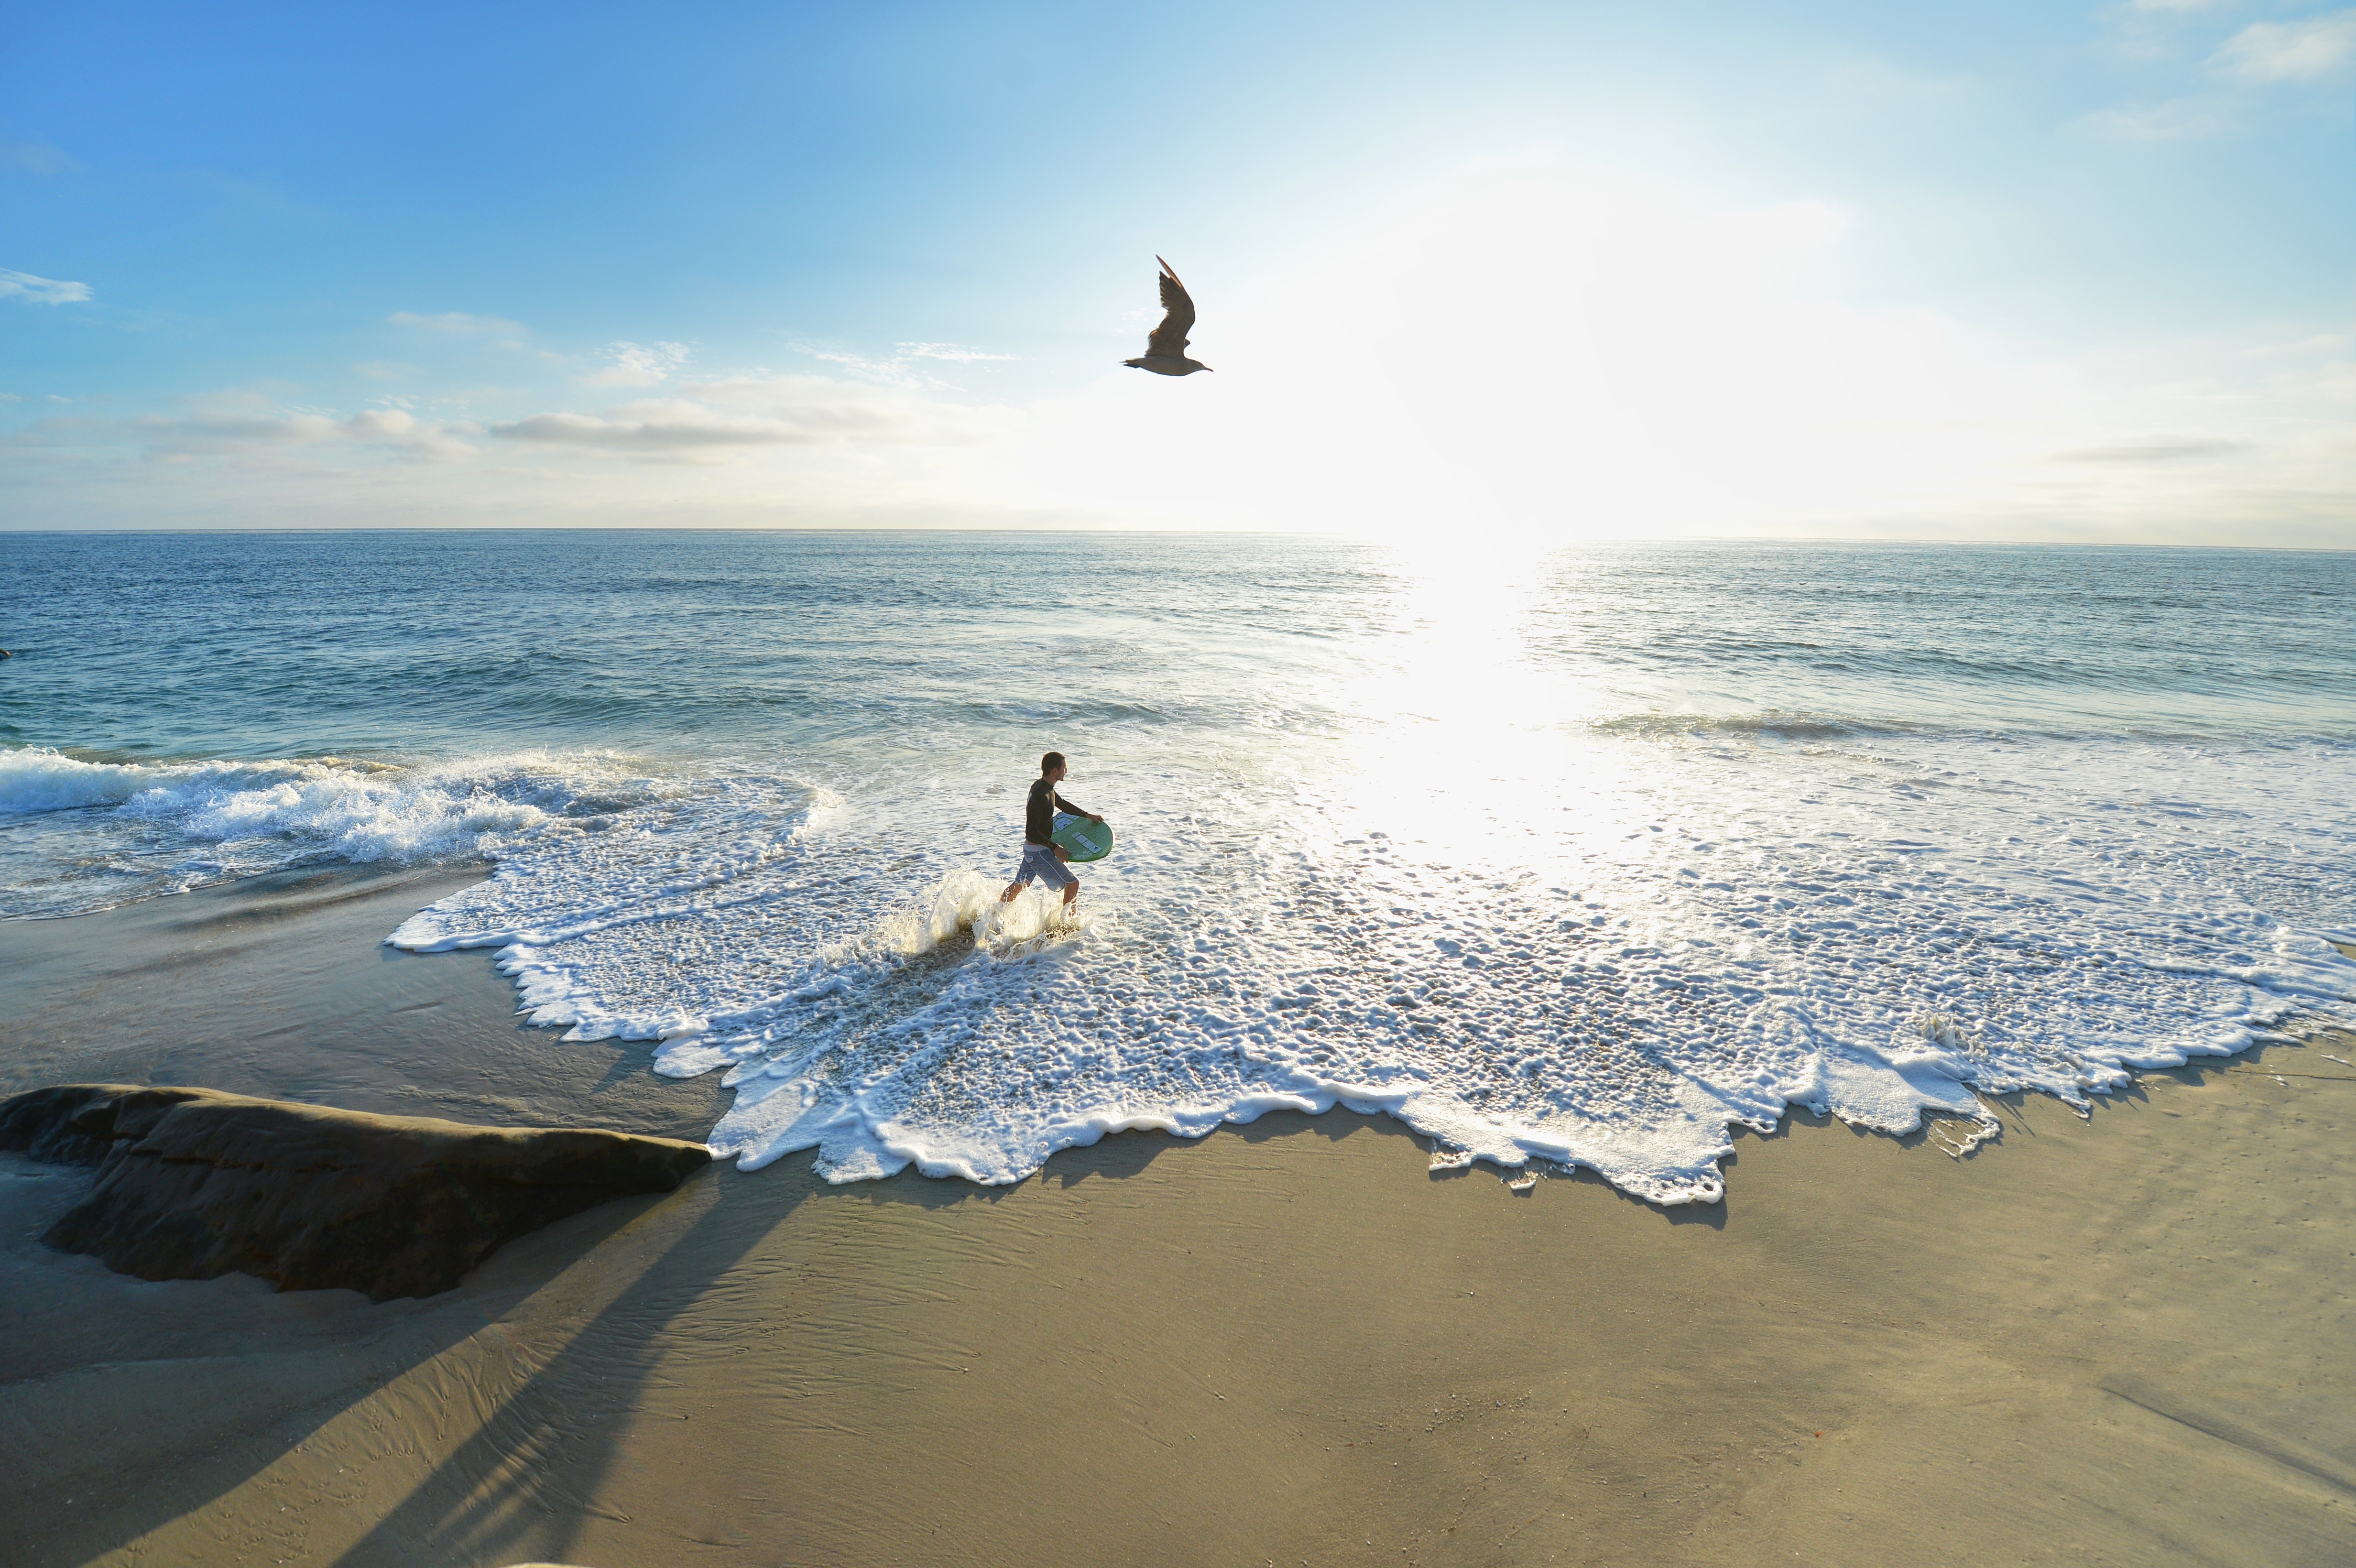
beach, sea, coast, water, sand, ocean, horizon, shore, wave, wind, surfing, body of water, sports, cape, water sport, wind wave, boardsport, surfing equipment and supplies